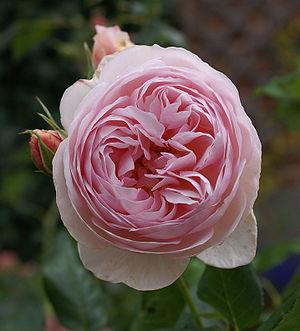
‘Heritage’ est un cultivar de rosier obtenu par le rosiériste anglais David Austin en 1984. C'est une rose remontante prisée des amateurs et particulièrement présente dans les catalogues du monde entier. Elle est issue de la célèbre 'Fée des Neiges' et de 'Wife of Bath' avec un semis. 'Heritage' fait partie, comme toutes les roses anglaises issues de 'Fée des Neiges', du sous-groupe des roses anglaises « Heritage ».
David Charles Henshaw Austin est un créateur britannique de roses.